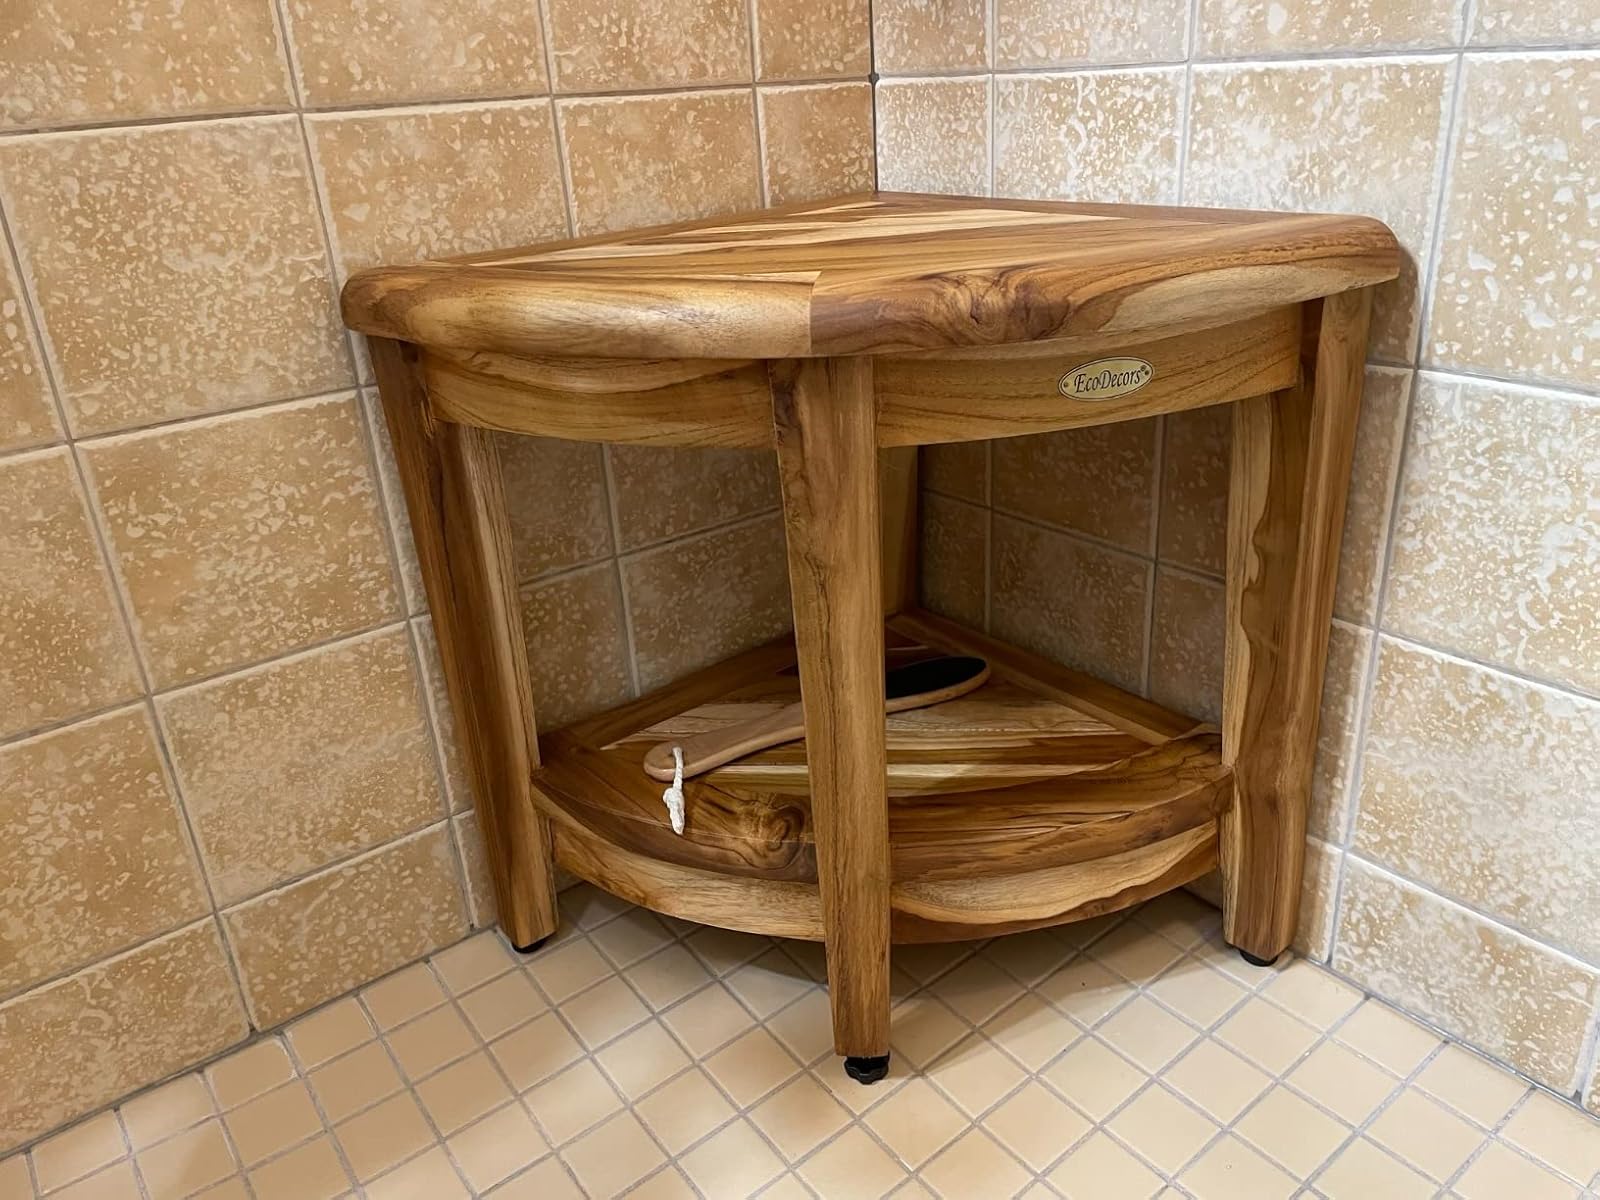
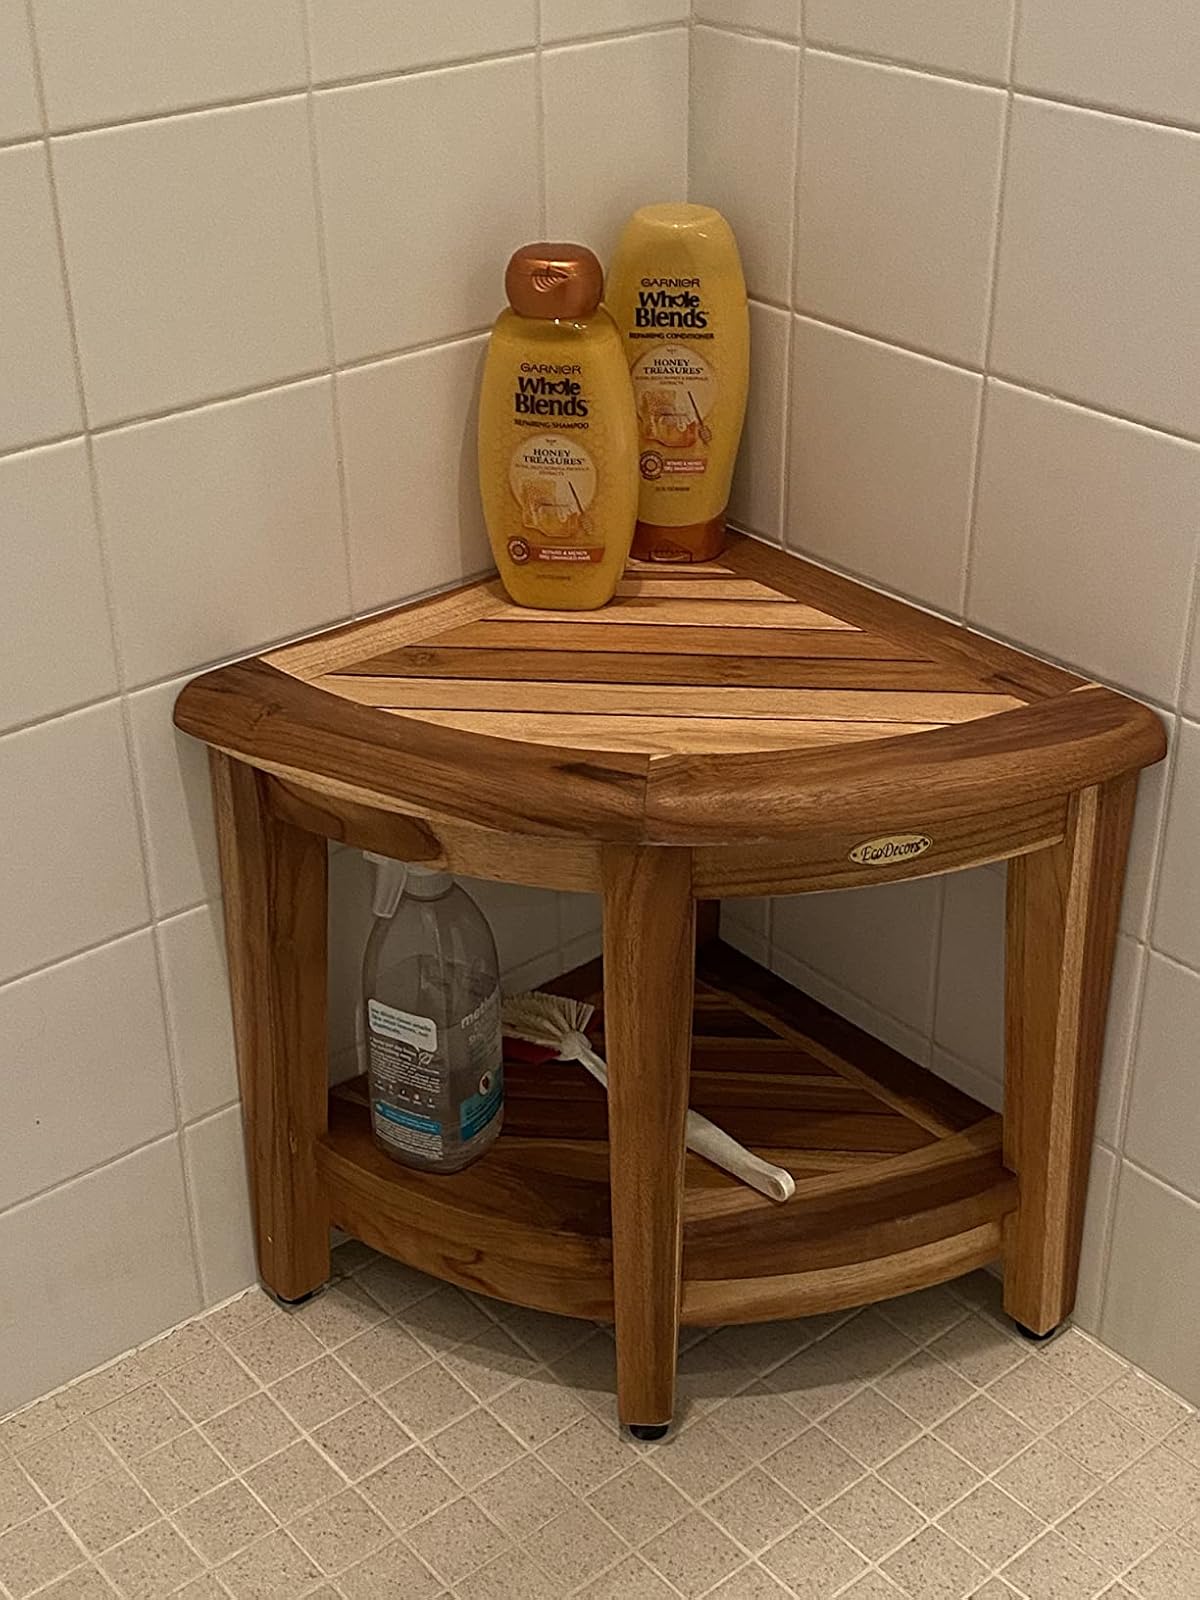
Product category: stool
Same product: yes